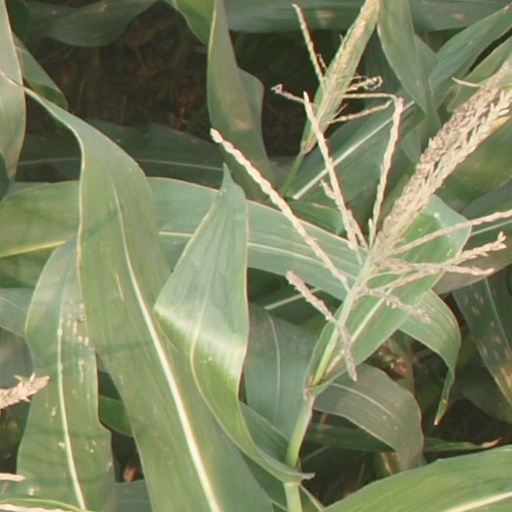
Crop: maize; corn